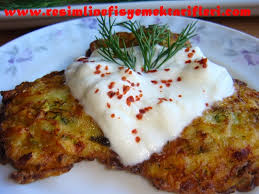
Yemek: mucver